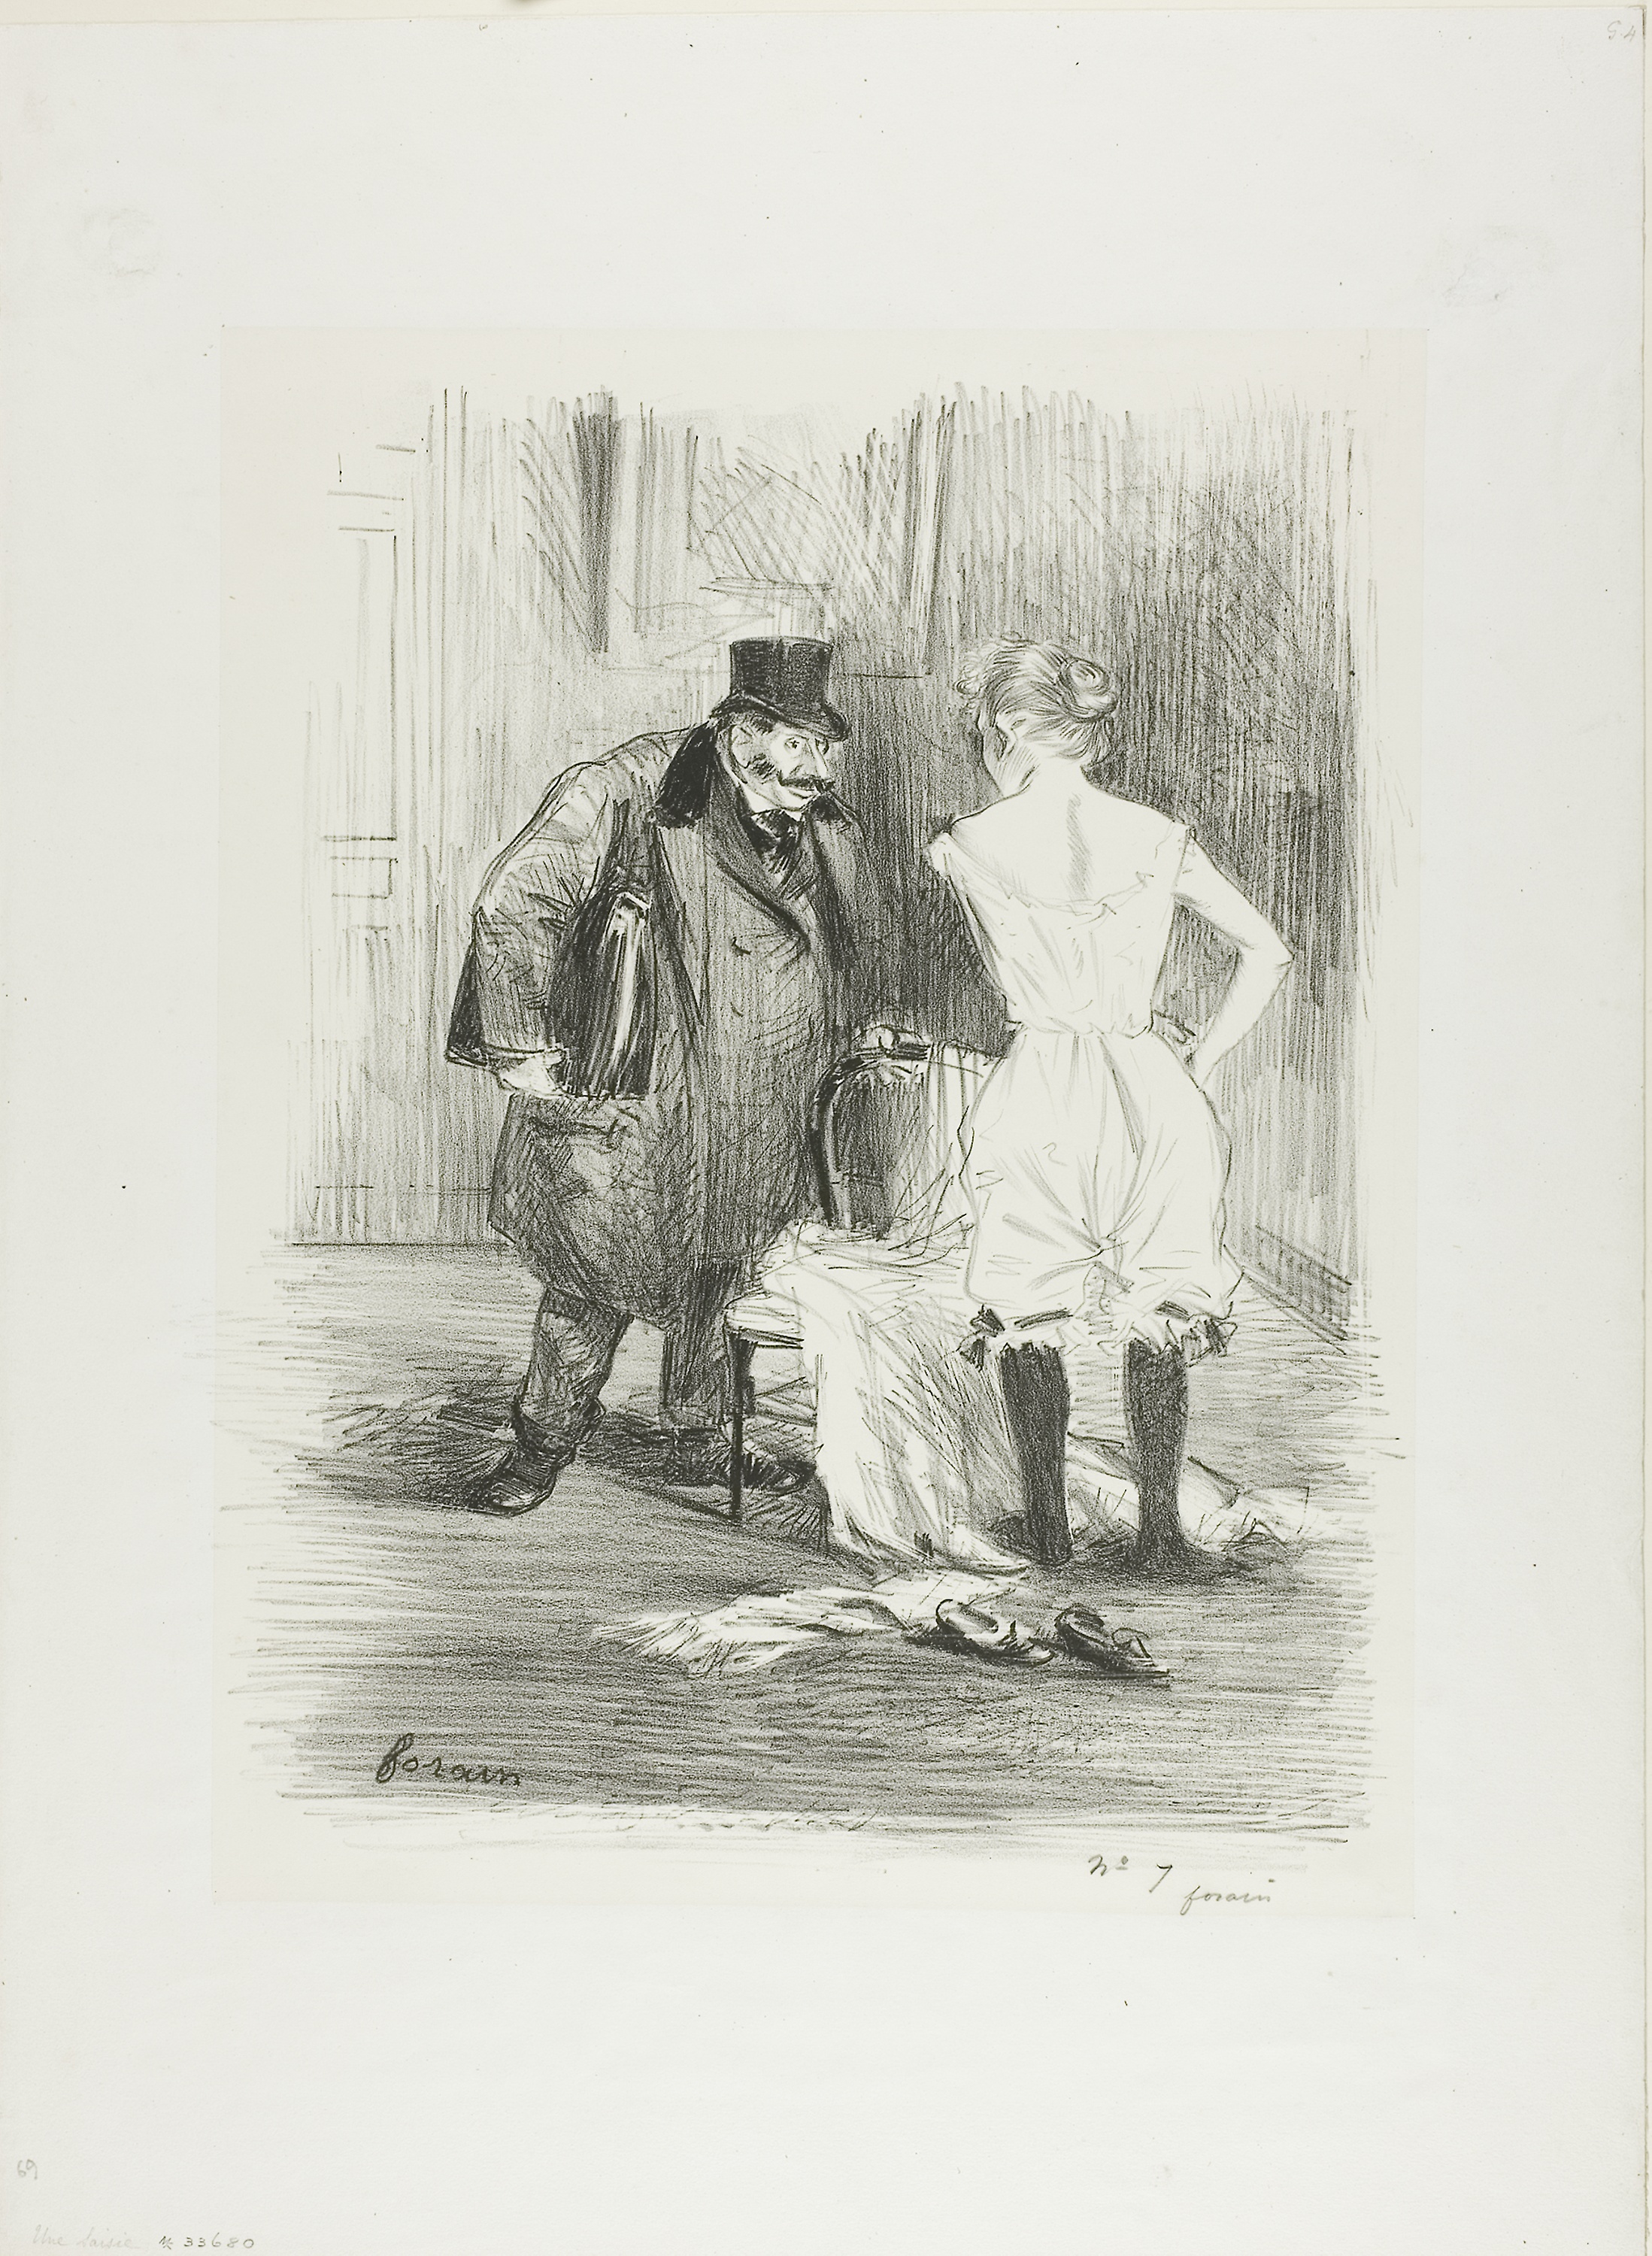
black and white, drawing, art, painting, artwork, vintage clothing, visual arts, illustration, sketch, stock photography